Belle Vue (Wakefield)

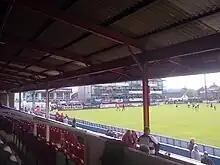
Belle Vue main stand looking to the south-west in April 2014

The west side of the ground, known as the Arthur Street side is mostly uncovered terracing. It houses the TV gantry . The stand mostly holds away fans and has a bar and big screen in the North-West corner. This is the designated stand for 'away fans' but also mixes in with home fans.